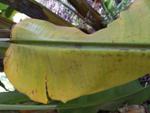
Label: xamthomonas